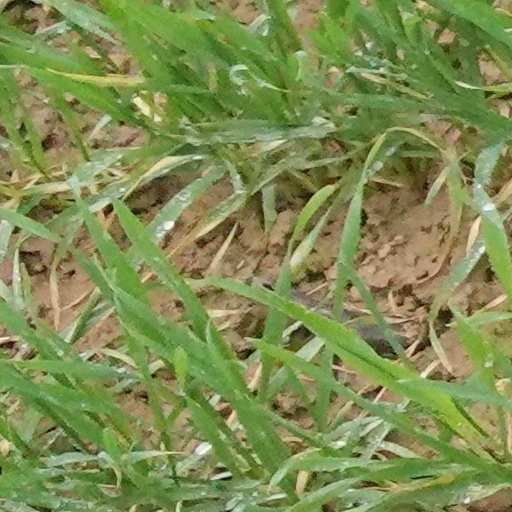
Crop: wheat